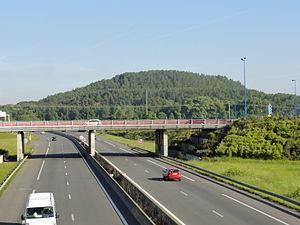
Terrils n° 123 et 141 respectivement dénommés Escarpelle ancien plat et 1 Nouveau Est, Fosse n° 1 de la fr:Compagnie des mines de l'Escarpelle, Roost-Warendin, Nord, Nord-Pas-de-Calais, France. Le terril conique n° 141 a été créé par dessus le terril plat n° 123, à ce titre, ils sont indissociables.
Dans le bassin minier du Nord-Pas-de-Calais, 339 terrils sont recensés. En 1969, les Houillères leur ont attribué un numéro individuel, pour les référencer, et les exploiter. Ils sont numérotés d'ouest en est, du nᵒ 1 au 202. Une liste complémentaire a été créée dans les années 1970. Les sites y sont numérotés de 203 à 260, sans logique spécifique, chaque numéro ayant été attribué en fonction des sites susceptibles d'être exploités. Certains sites étant composés de plusieurs terrils annexes ou satellites, une lettre suit le numéro.
Trois-cent-cinquante-trois biens du bassin minier du Nord-Pas-de-Calais ont été inscrits sur la liste du patrimoine mondial de l'humanité le 30 juin 2012, lors de la trente-sixième session du comité du patrimoine mondial, organisé par l'Unesco du 24 juin au 6 juillet 2012 à Saint-Pétersbourg.
La fosse nᵒ 1 de la Compagnie des mines de l'Escarpelle est un ancien charbonnage du Bassin minier du Nord-Pas-de-Calais, situé à Roost-Warendin. Les travaux commencent en 1847 à environ 400 mètres à l'ouest de la Scarpe, la proximité du cours d'eau s'avère problématique lors du fonçage, puisqu'il entraîne des venues d'eau. Le 18 avril 1849, la houille est officiellement constatée à la profondeur de 159 mètres. L'extraction commence l'année suivante. Grâce à cette fosse, la Compagnie obtient le 27 novembre 1850 une concession de 4 721 hectares, la première du nouveau bassin du Pas-de-Calais.